Friedrichshafen Stadt station

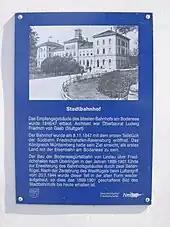
Information board of Friedrichshafen Stadt station

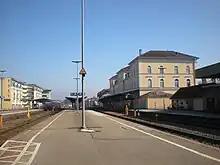
Platforms and track side of the station building

Friedrichshafen Stadt station was dedicated on 8 November 1847 as the first station on Lake Constance with the opening of the first section of the Württemberg Southern Railway from Ravensburg to Friedrichshafen. This meant that the Kingdom of Württemberg had achieved its goal of completing the first railway to Lake Constance ahead of Bavaria and Baden. The station building was built between 1846 and 1848 by the architect Ludwig Friedrich von Gaab. On 26 May 1849, the Southern Railway was extended to Biberach an der Riss and on 1 June 1850 to Ulm. With the completion of Fils Valley Railway from Ulm to Stuttgart on 29 June 1850, Friedrichshafen and the Southern Railway were connected to the rest of the Württemberg railway network, allowing a continuous service from Heilbronn to Friedrichshafen. On 1 October 1899, the first piece of the Bodenseegürtel Railway (Lake Constance Belt Railway) was opened from Lindau to Friedrichshafen Stadt and opened and on 2 October 1901 the line was continued from Friedrichshafen to Überlingen, which had been connected since 1895 to Singen via Radolfzell. Two wings were added to the station building for the Bodenseegürtel Railway, which connected Bavaria, Württemberg and Baden. The Southern Railway was duplicated from 1905 to 1913. On 2 June 1922, the "Württembergische Nebenbahnen AG" (Württemberg Secondary Railways Company) commenced operations on the Teuringen Valley Railway ("Teuringertal-Bahn") to Oberteuringen. Already in May 1923 it had to close its operations for financial reasons, before they could be restarted in 1924 by the "Teuringertal-Bahn GmbH". In the Second World War the west wing was destroyed in an air raid on 20 July 1944; it was rebuilt after the war in its original form. Passenger services on the Teuringen Valley Railway were closed on 23 May 1954 and freight traffic ended on 15 February 1960. The section from Friedrichshafen Stadt to the former Friedrichshafen-Zahnradfabrik station continues to operate as a siding.